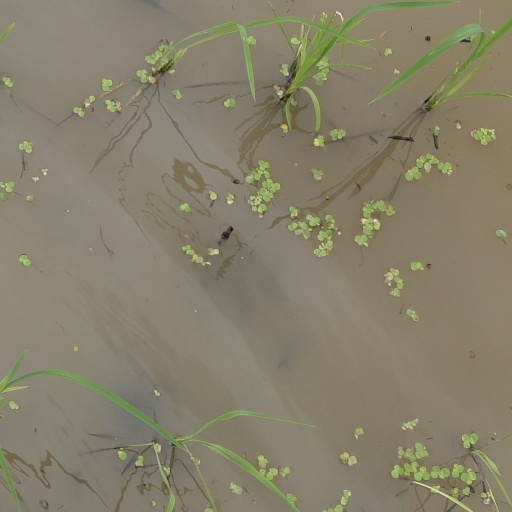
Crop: rice